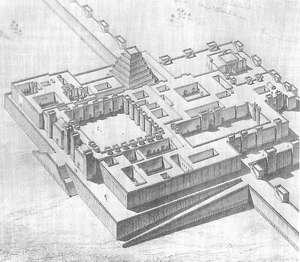
Dur-Sharrukin, située près de l'actuel village de Khorsabad dans le Nord de l'Irak, à environ 15 km de Mossoul, est une des capitales de l'ancienne Assyrie. Inaugurée en 707 av. J.-C. par le roi Sargon II, la ville est délaissée, en partie inachevée, à sa mort en 705 au profit de la nouvelle capitale, Ninive.
L'Assyrie est une ancienne région du nord de la Mésopotamie, qui tire son nom de la ville d'Assur, du même nom que sa divinité tutélaire. À partir de cette région s'est formé, au IIᵉ millénaire av. J.-C., un royaume puissant qui devient plus tard un empire. Aux VIIIᵉ et VIIᵉ siècles av. J.-C., l'Assyrie contrôle des territoires s'étendant sur la totalité ou sur une partie de plusieurs pays actuels, comme l'Irak, la Syrie, le Liban, la Turquie et l'Iran.
La redécouverte de l'Assyrie antique s'est faite en premier par l'exploration des grands palais royaux des capitales néo-assyriennes, qui furent aussi les premiers vestiges de la Mésopotamie antique à être mis au jour à partir du milieu du XIXᵉ siècle de notre ère, sur les sites de Nimrud, Quyunjik et Khorsabad. Leur taille, leurs nombreuses cours et salles intérieures et surtout leurs bas-reliefs rapportés dans les grands musées européens ont marqué les esprits des gens qui redécouvraient la puissance qu'avait eu l'Assyrie dans l'Antiquité.